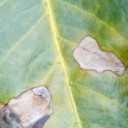
Label: Miner